Qashmar Chenqa

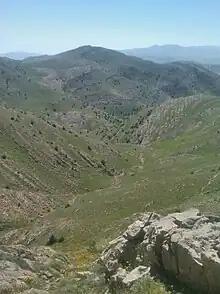

Qashmar is one of the mountains located in the Sivkanlu Rural District, Shirvan County, also is known as Qashmar Chenqa or Qashmar Chinqe. The mountain is located near the village of Alashlu. This mountain range tribe countryside location is Sivkanlu Rural District.